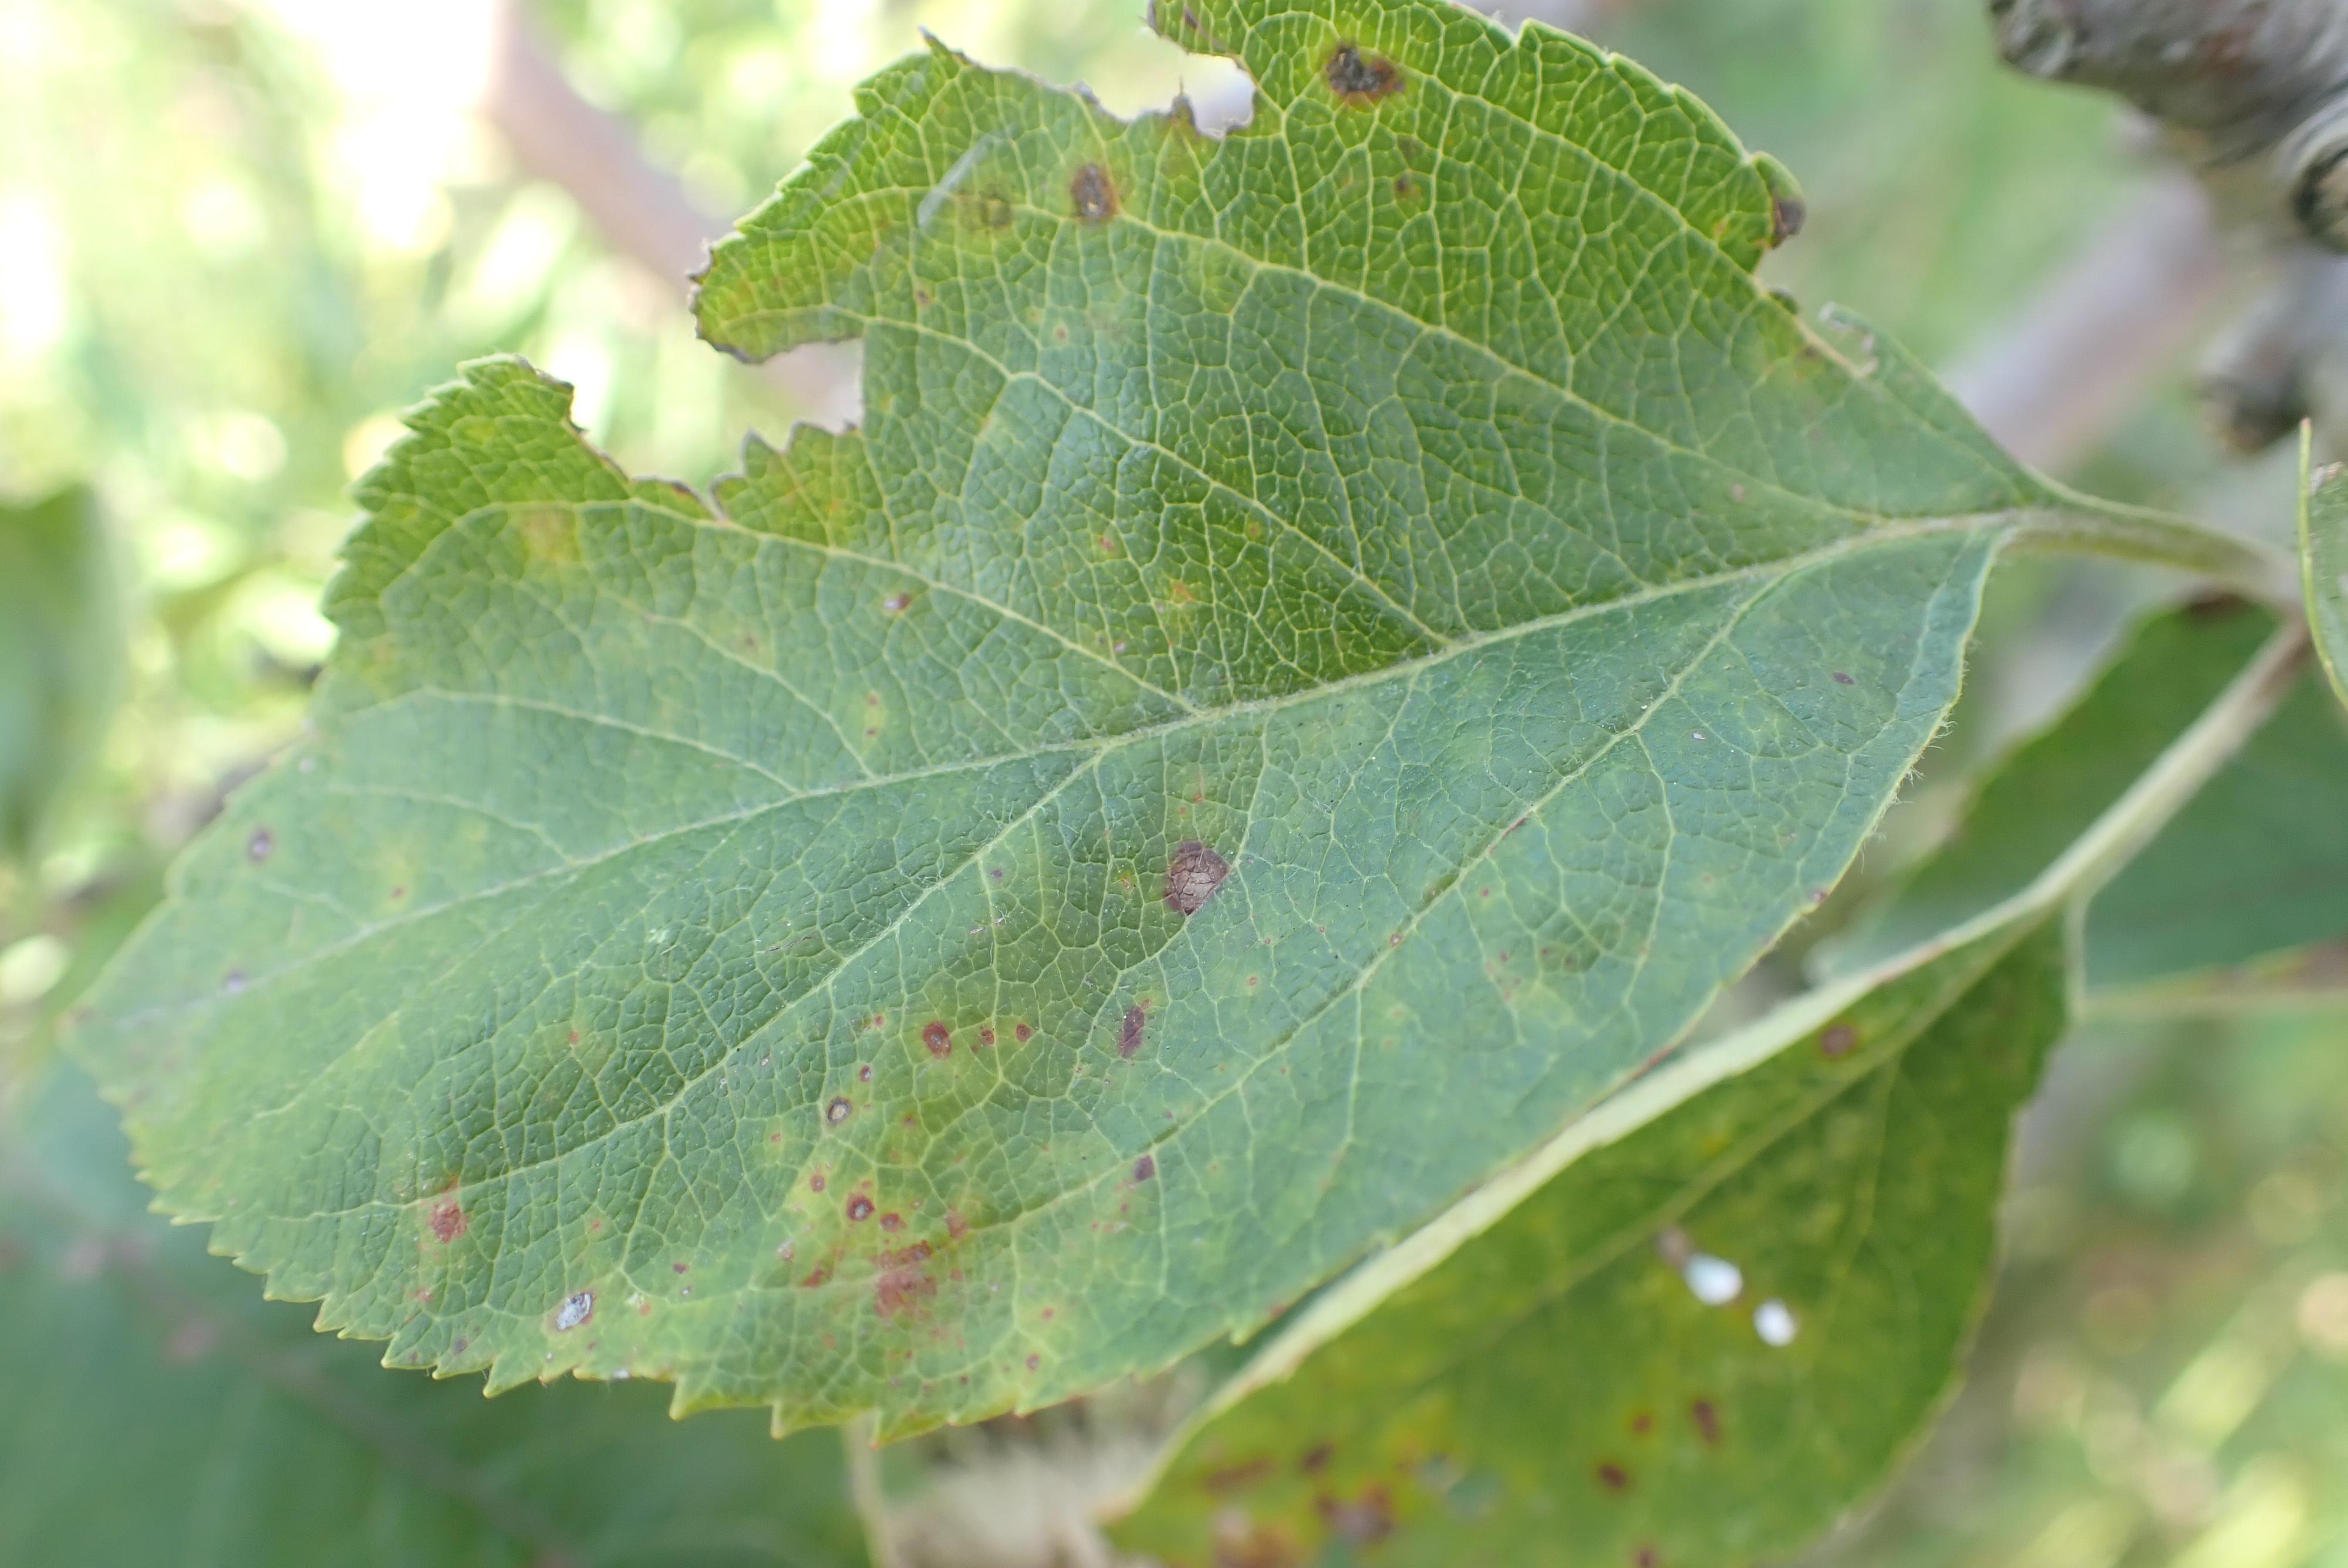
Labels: scab, frog_eye_leaf_spot